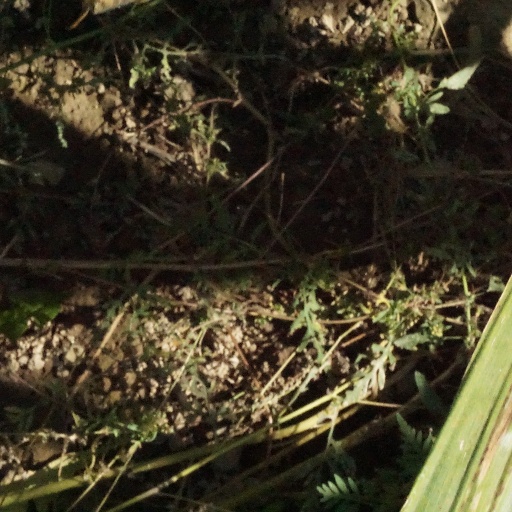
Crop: maize; corn